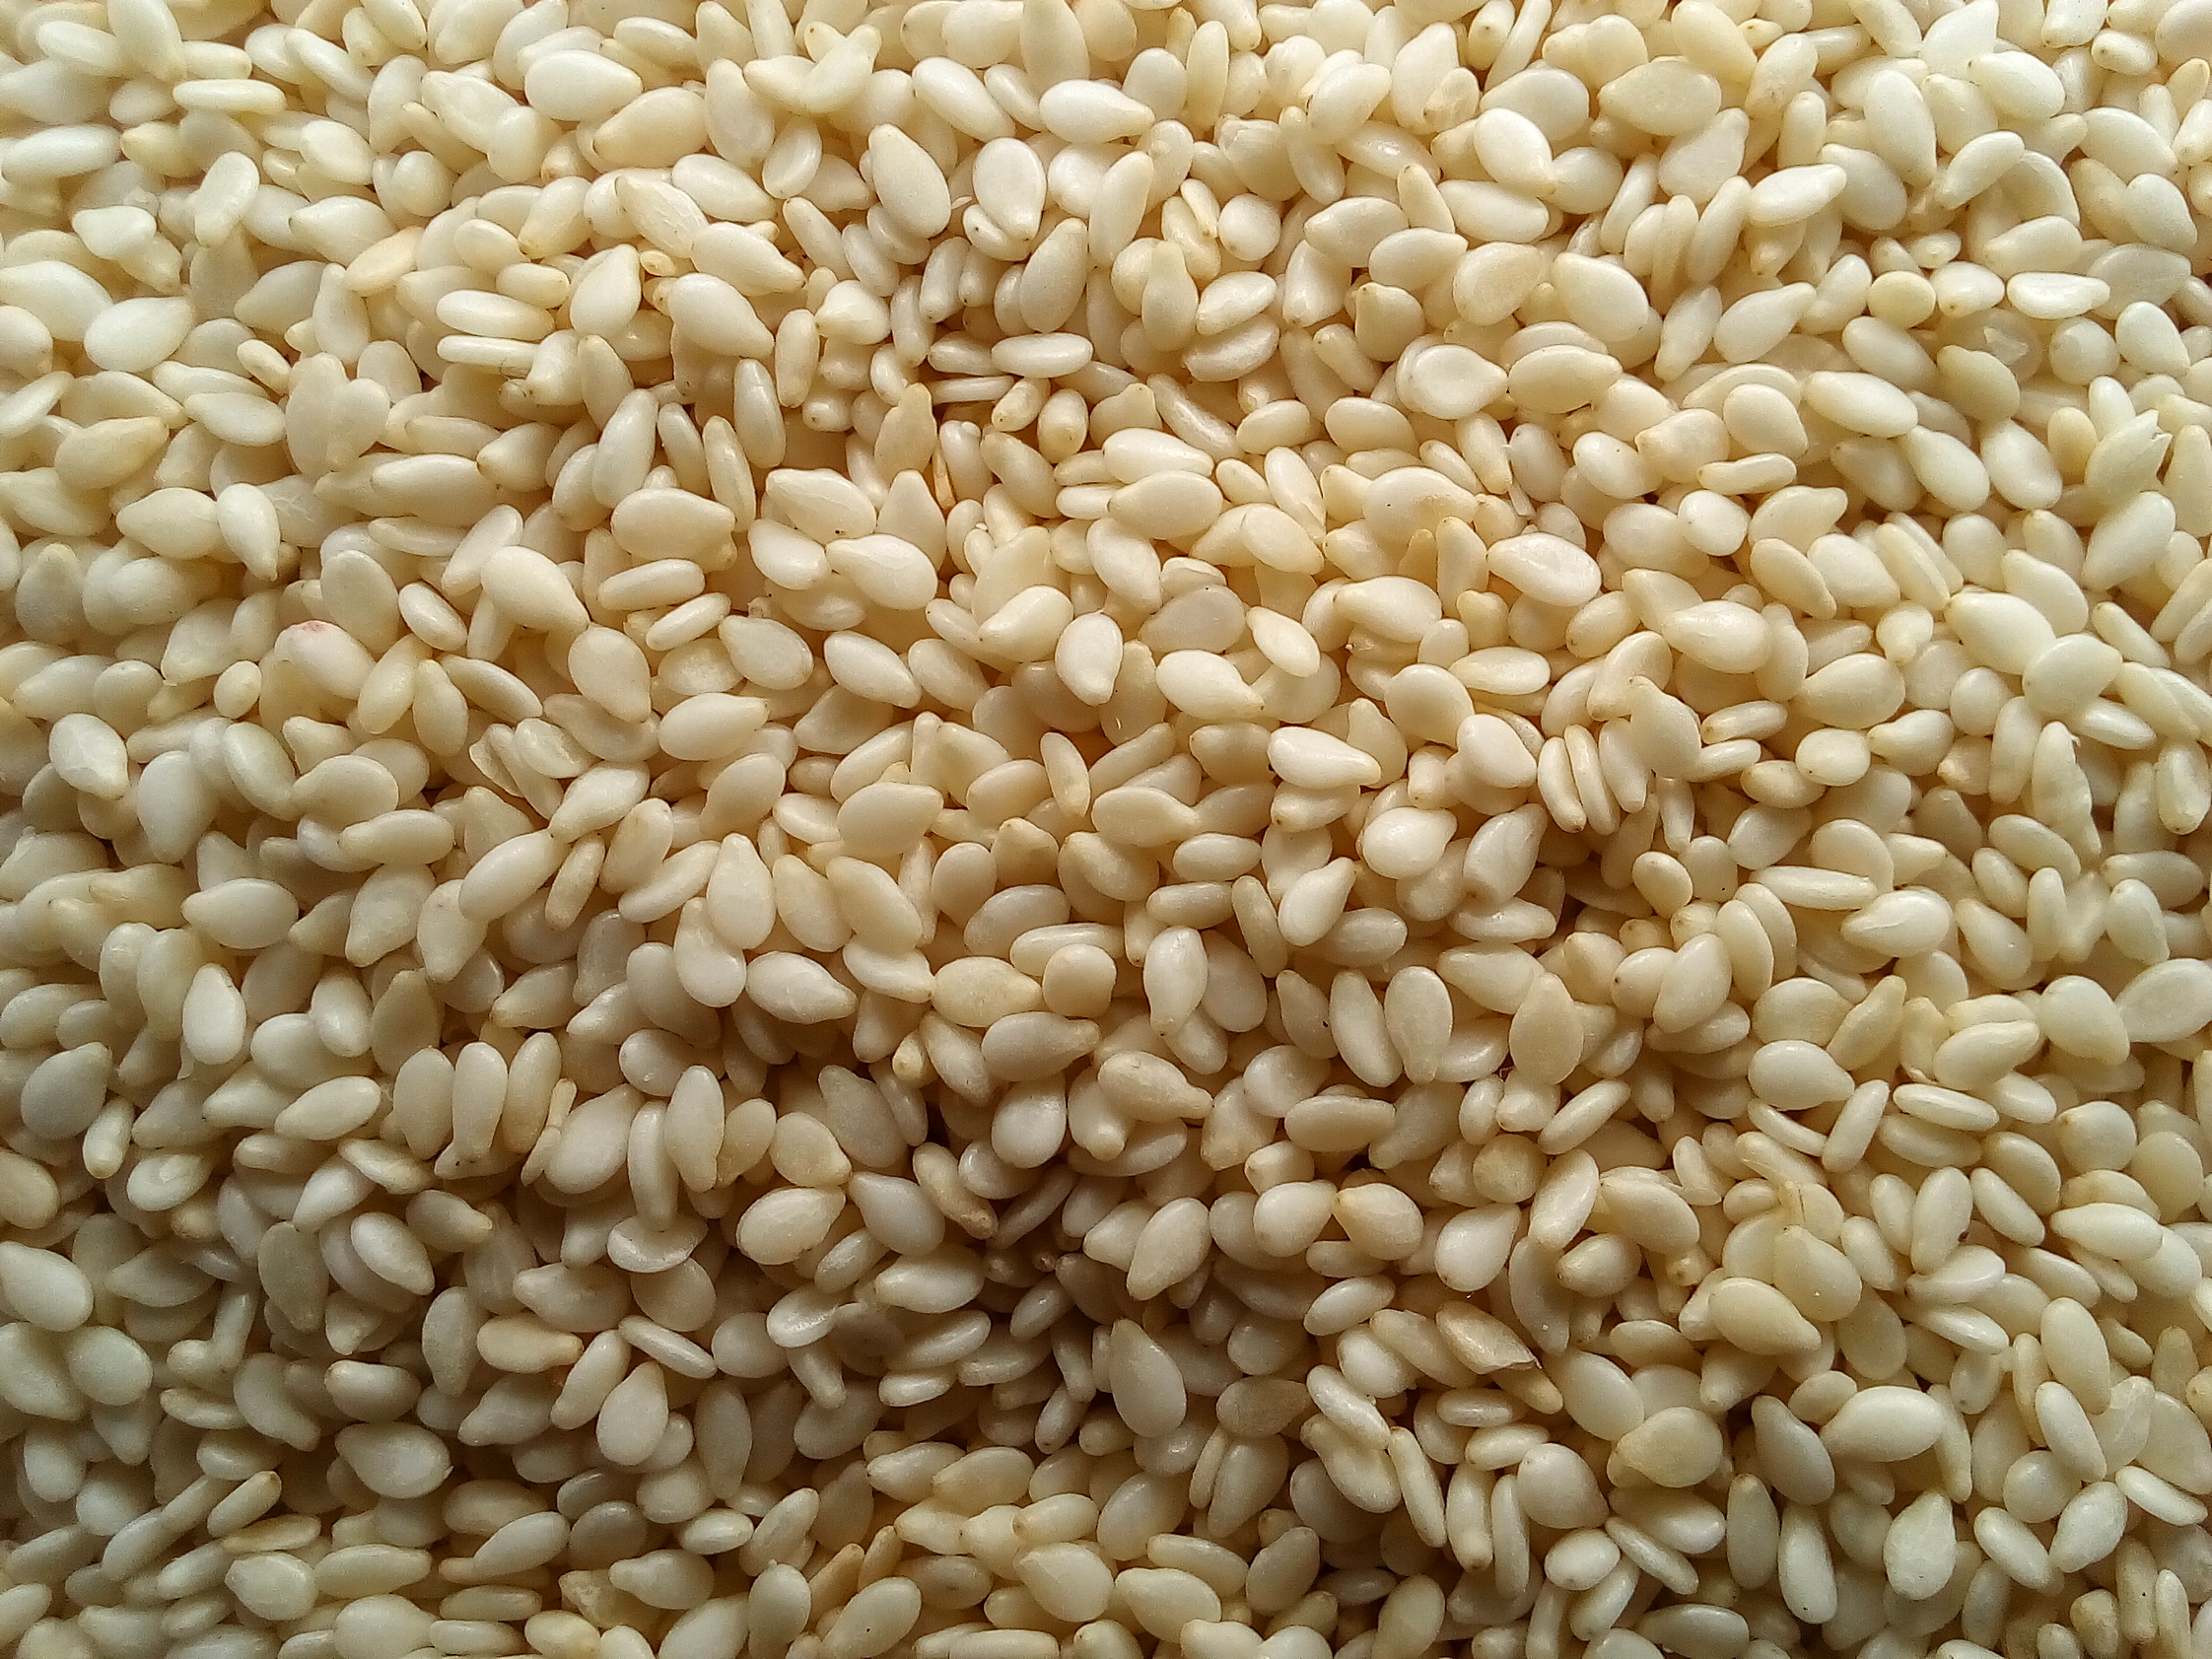
Rice seed variety: Unknown